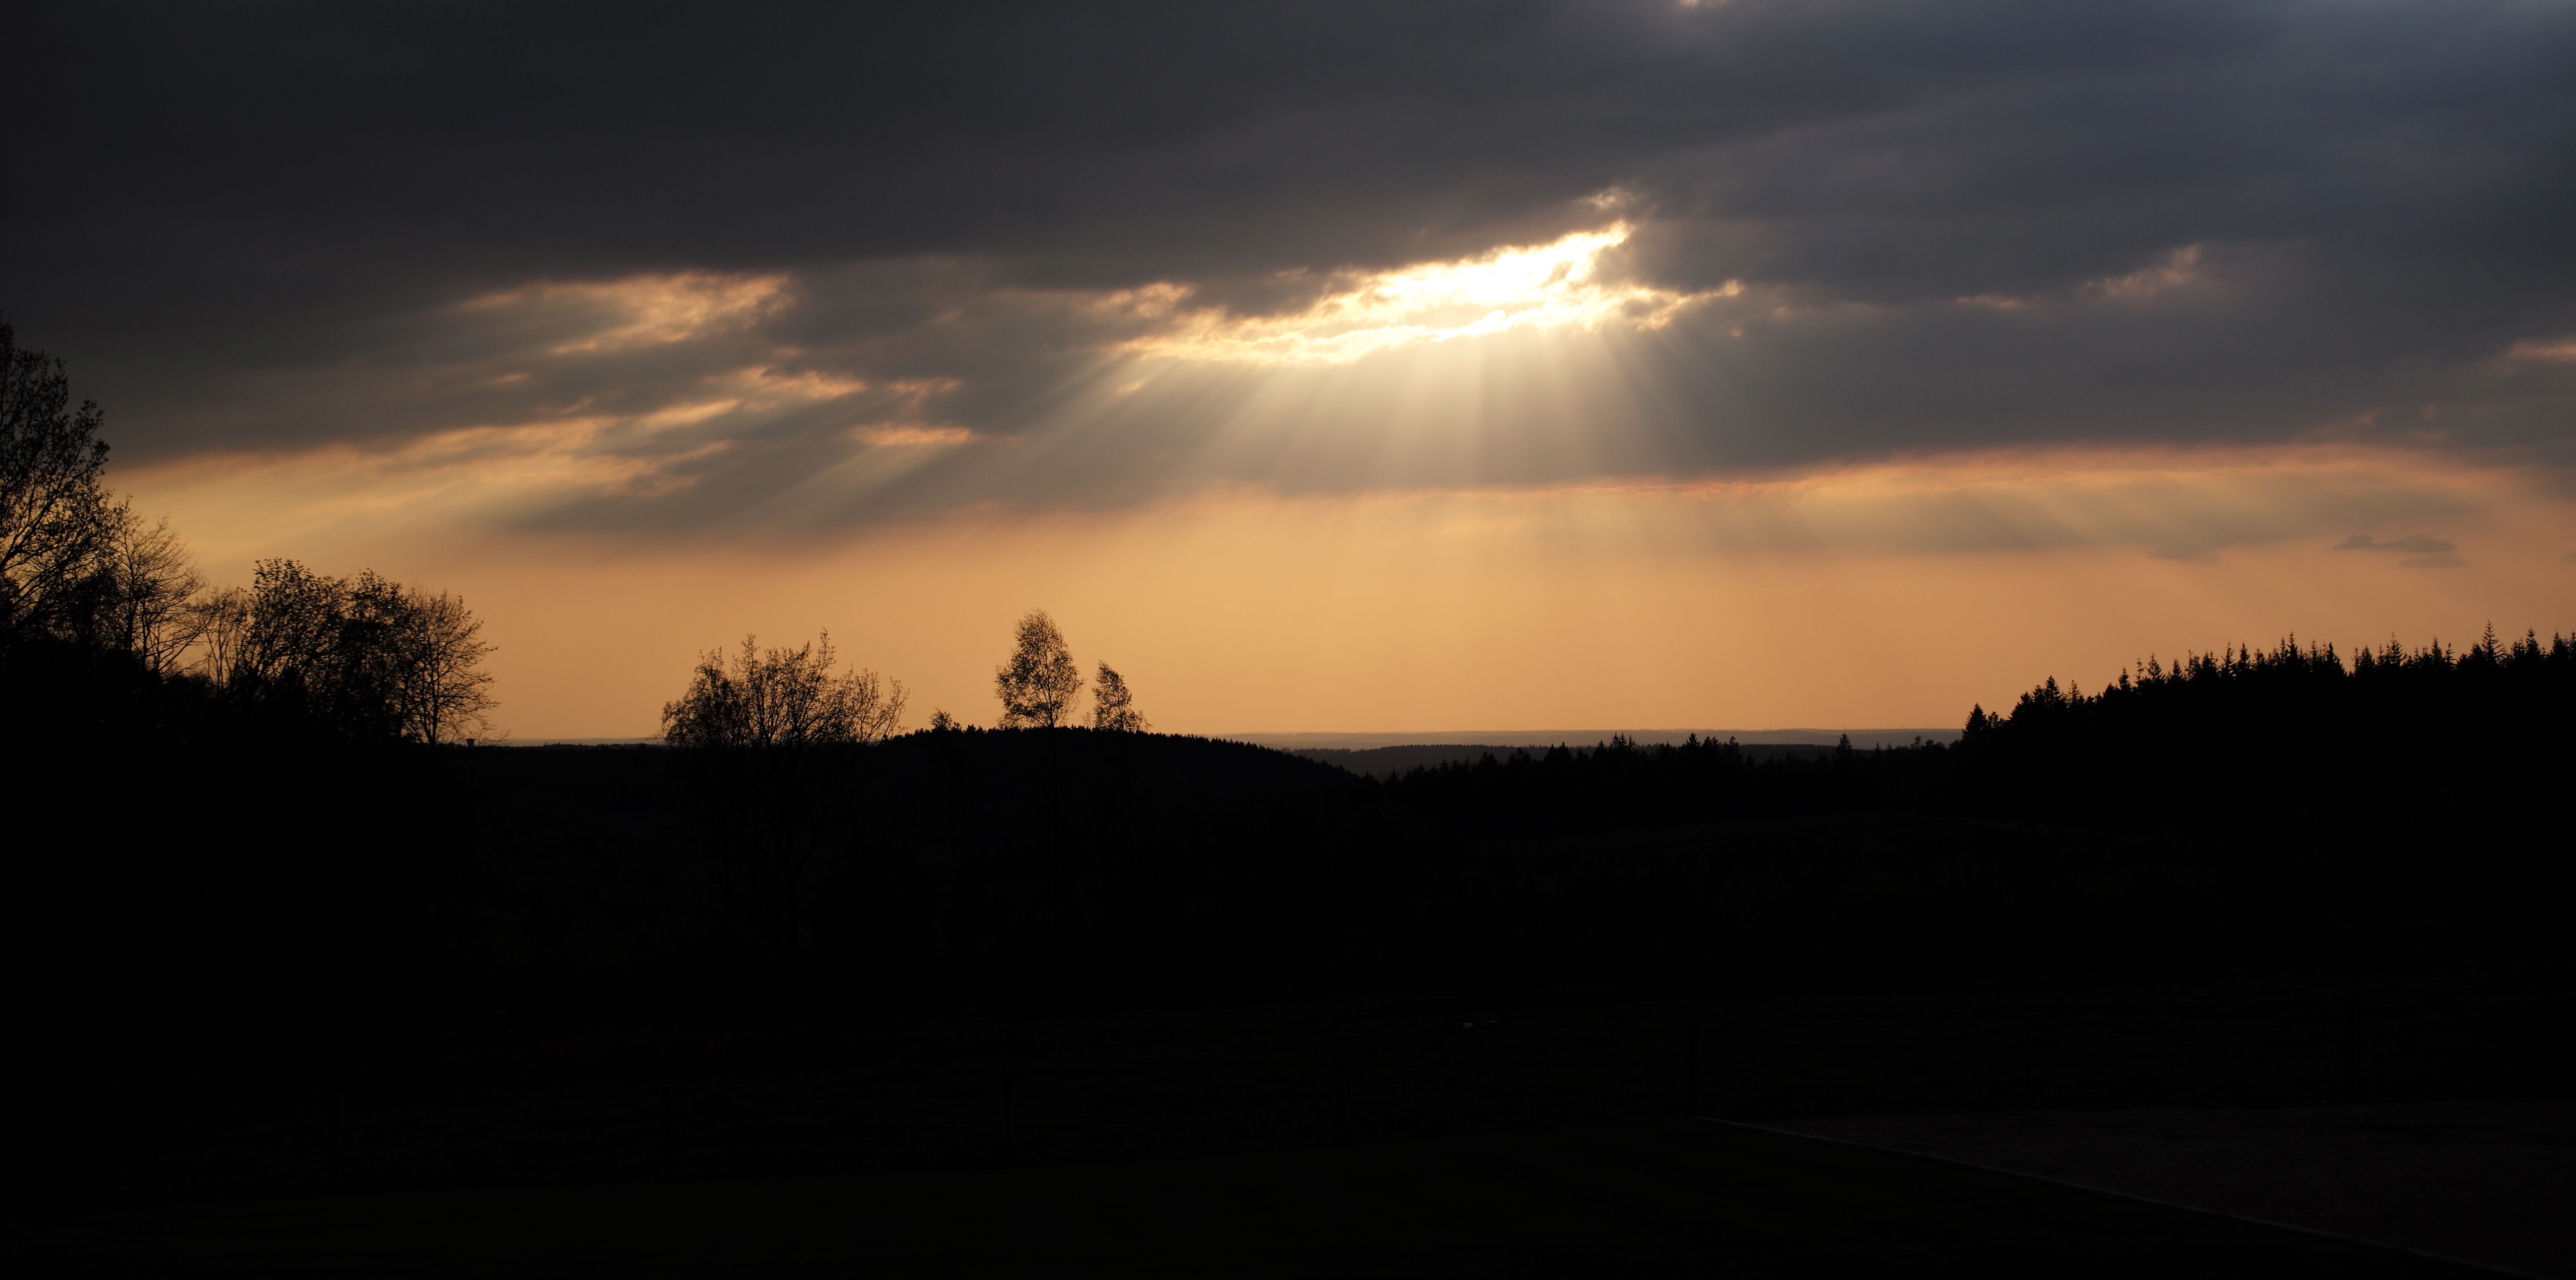
nature, horizon, light, cloud, sky, sun, sunrise, sunset, hiking, field, sunlight, morning, hill, dawn, atmosphere, travel, dusk, europe, evening, spring, darkness, belgium, rays, leica, ardennes, stoumont, afterglow, atmospheric phenomenon